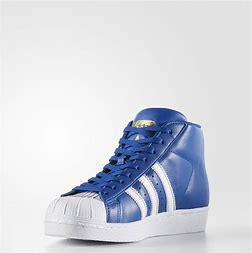
Brand: Adidas
Model: Pro Model